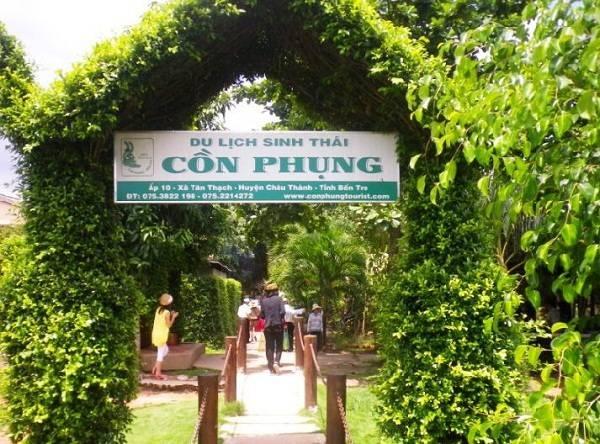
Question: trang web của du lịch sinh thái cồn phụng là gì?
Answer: trang web của du lịch sinh thái cồn phụng là www. conphungtourist. com